Tbilisi Theological Seminary

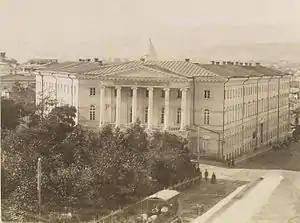
The Russian Orthodox Theological Seminary from the side of the Soldier's Bazaar, 1870s

Tbilisi Theological Academy and Seminary is a seminary in Tbilisi, Georgia. It operated from 1817 to 1919 under the name Tiflis Theological Seminary in the Georgian exarchate of the Russian Orthodox Church. The facility closed during the wake of the Russian Revolution and the subsequent 1921 invasion of Georgia. The building housing the seminary closed in 1917, and one of the major buildings the seminary used was eventually repurposed in 1950 to become the Art Museum of Georgia.